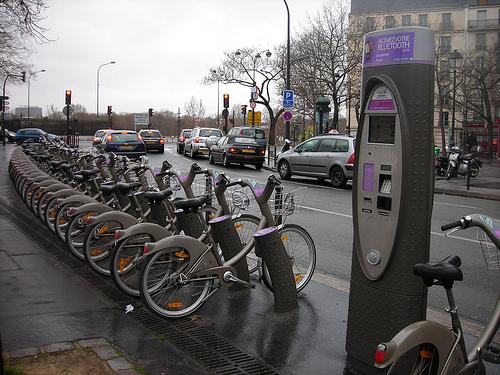
Weather: rain or strom